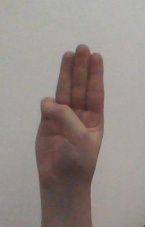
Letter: thaa